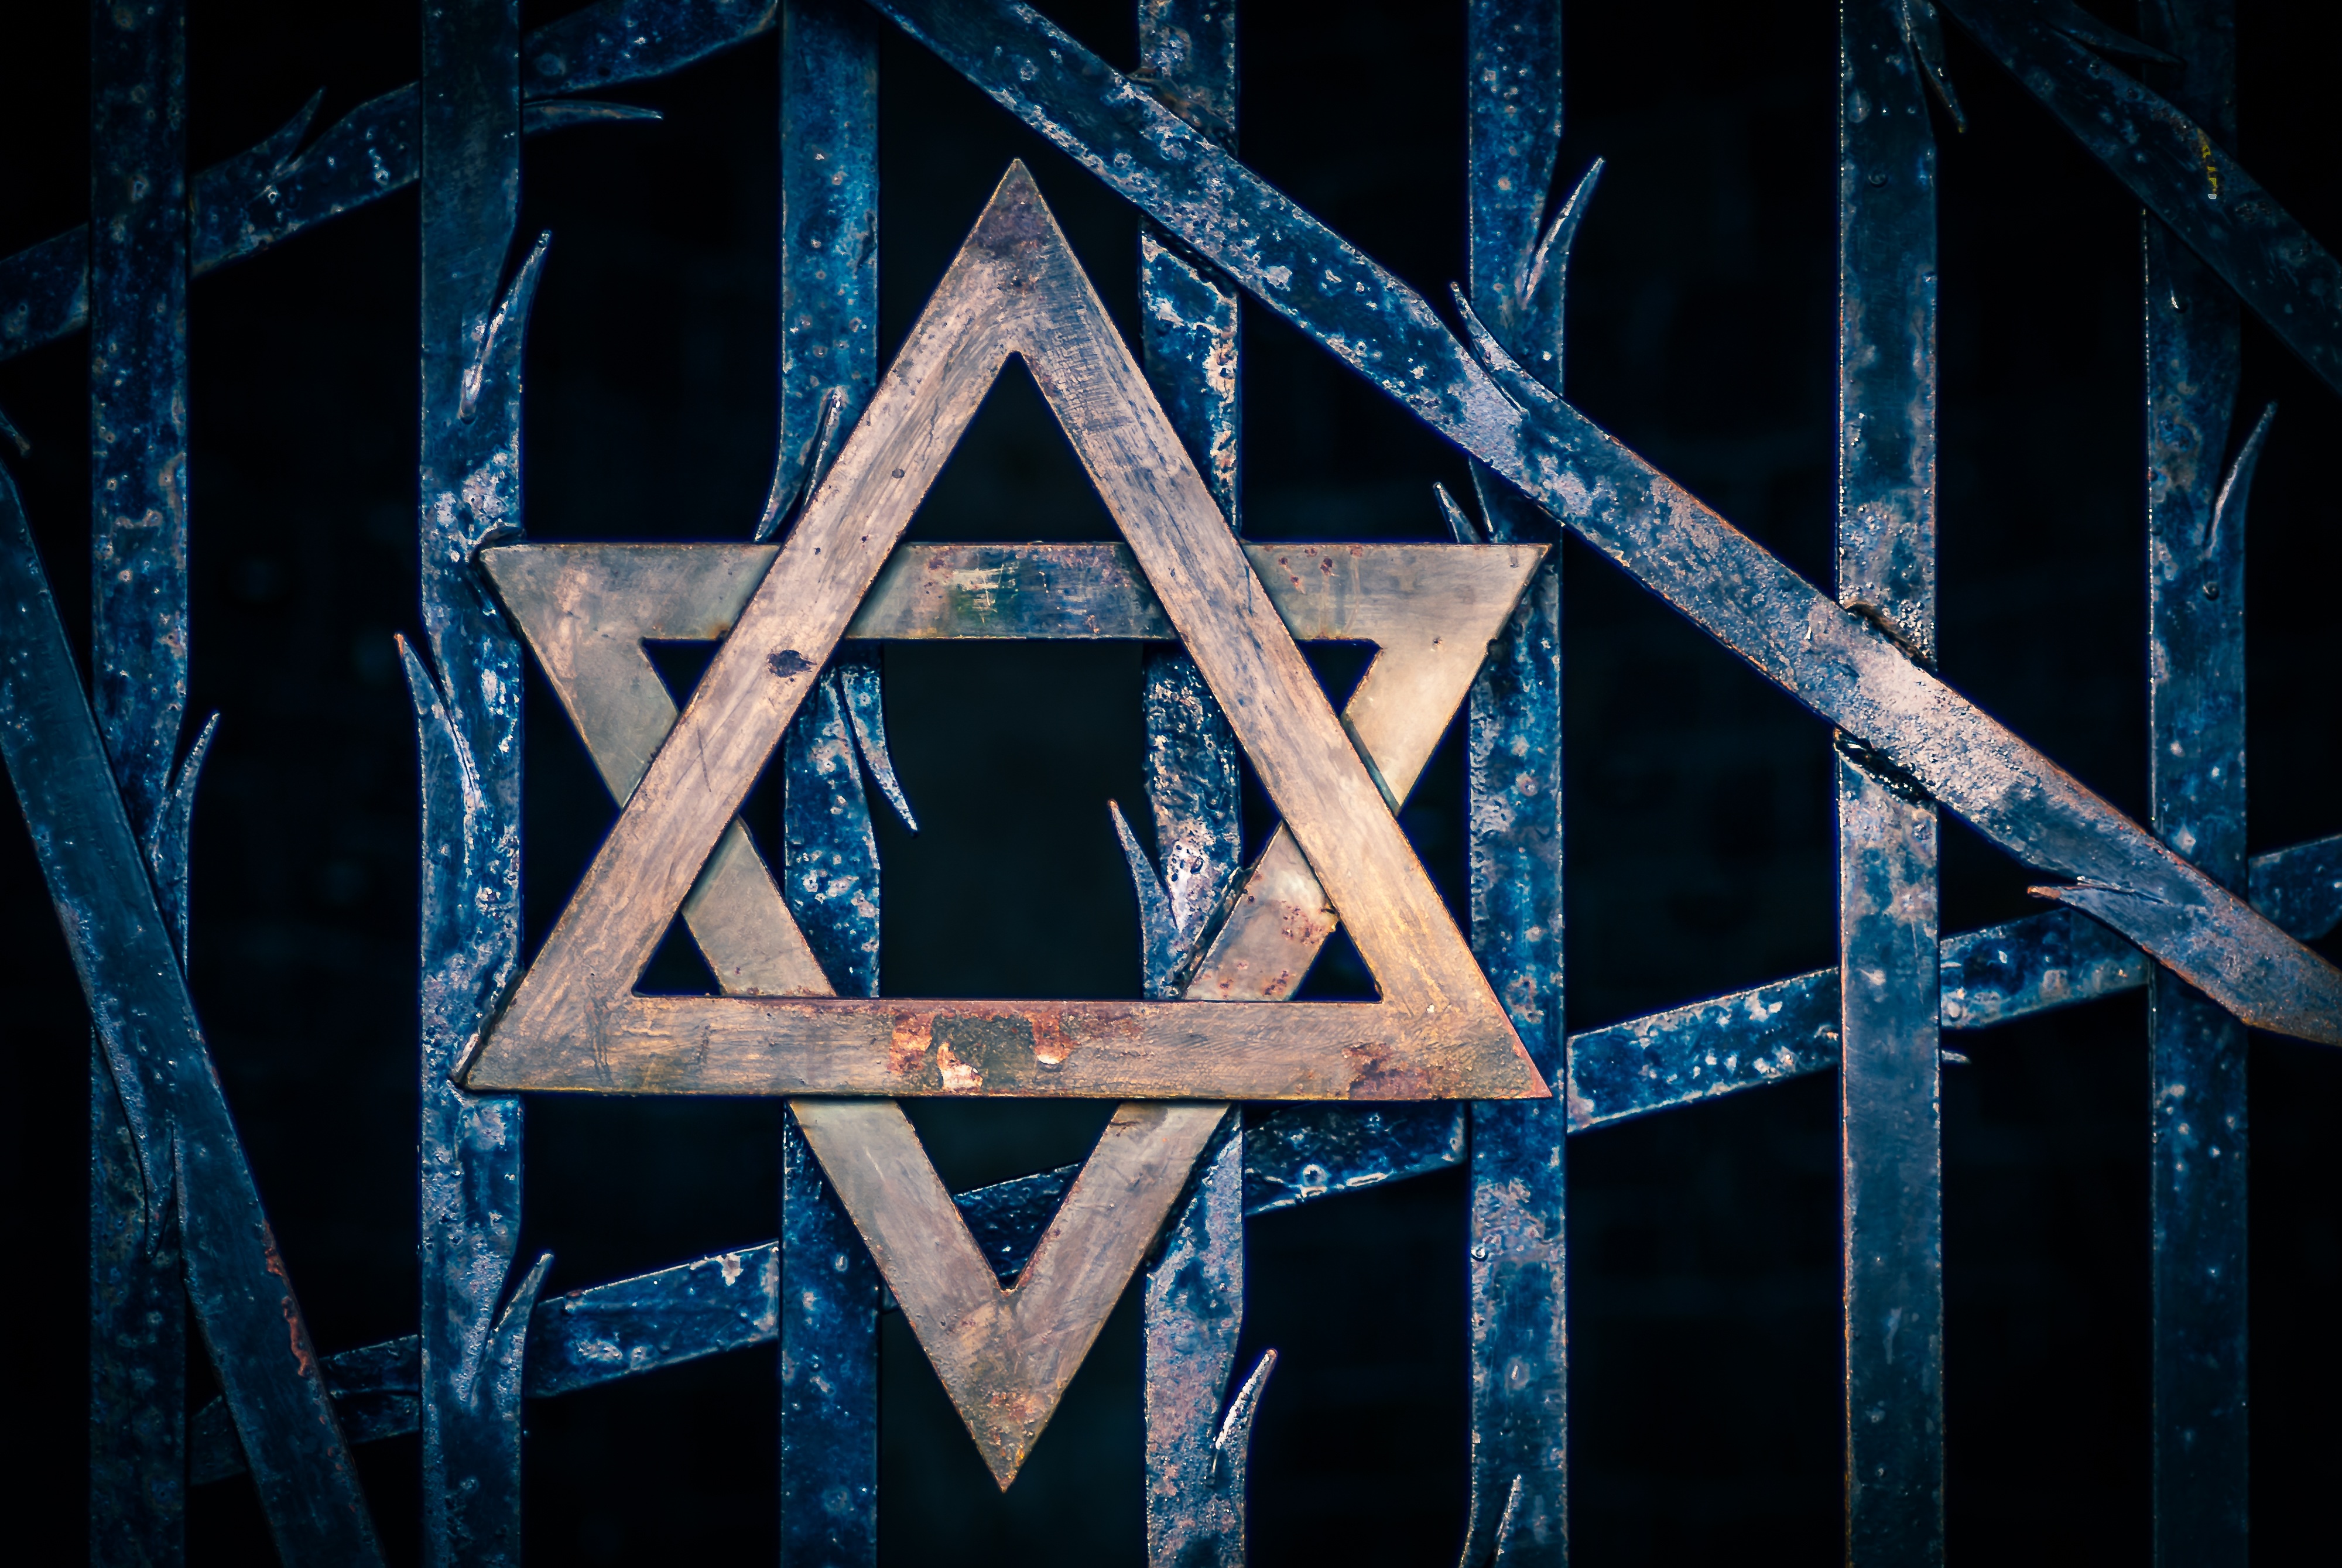
snow, cold, winter, light, barbed wire, sky, night, star, monument, live, europe, line, reflection, brown, memory, darkness, blue, death, lighting, present, places of interest, memorial, war, power, fear, clouds, captivity, transience, symmetry, stock, prison, commemorate, germany, remember, holocaust, history, bavaria, caught, horror, right, crime, bad, mood, shape, cruel, past, forget, world war, national socialism, emotion, fade, israel, dachau, mourning, farewell, murder, tracking, konzentrationslager, kz, judaism, slammer, holocaust memorial, jews, jewish heritage, barrack, star of david, nazi era, concentration camp, prisoners, terrible, mass murders, hitler era, genocide, war crimes, kz dachau